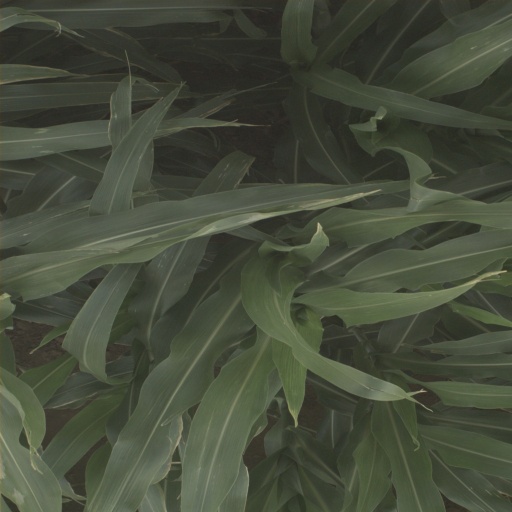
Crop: sorghum